American Jewish cuisine

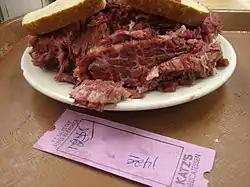
A corned beef sandwich at Katz's Delicatessen, a kosher-style deli in New York City

American Jewish cuisine comprises the food, cooking, and dining customs associated with American Jews. It was heavily influenced by the cuisine of Jewish immigrants who came to the United States from Eastern Europe around the turn of the 20th century. It was further developed in unique ways by the immigrants and their descendants, especially in New York City and other large metropolitan areas of the northeastern U.S.